Shadowrun

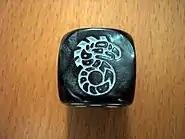
A 6-sided die with the Shadowrun symbol in place of the 6

The "Shadowrun" game mechanics are based entirely on a 6-sided dice system. The game is skill-based rather than class-based, but archetypes are presented in the main book to give players and gamemasters an idea of what is possible with the system.